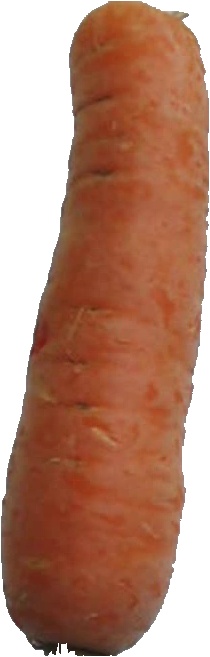
Label: carrot_1